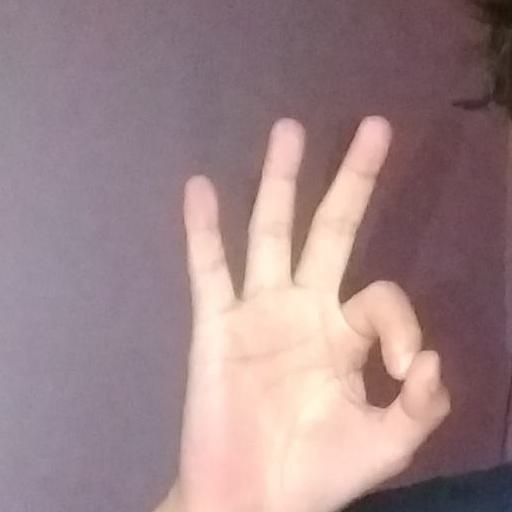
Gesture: ok